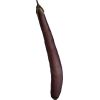
Label: Eggplant long 1